Holden Arboretum

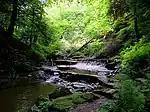
Stebbins Gulch

Other major collections of scientific value but not easily accessible to the casual visitor include Maple, Hawthorn, nut-bearing, and specimen trees (a diverse planting of deciduous trees).